Harper B. Smith

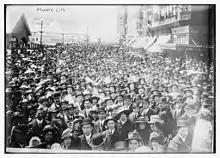

Harper B. Smith (January 1873 – August 3, 1917) was the official photographer for Atlantic City, New Jersey, and a photographer for Underwood & Underwood.